Le mari de la reine

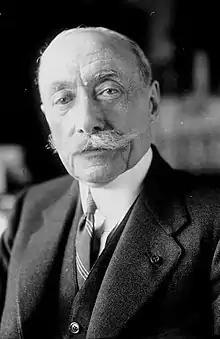
André Messager, 1921

Le mari de la reine is an opérette in three acts of 1889, with music by André Messager and a French libretto by Ernest Grenet-Dancourt and Octave Pradels.